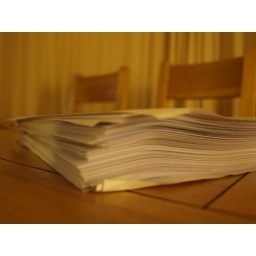
Handed over my book to the publishers on Monday. I printed it out and have already spotted a typo.